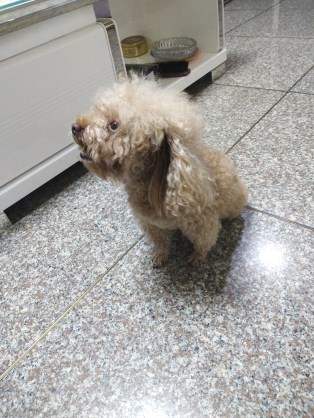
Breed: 2925-n000114-toy_poodle